Long-exposure photography

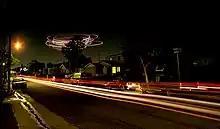
A long-exposure photograph of a street in Carson, California, 1986. The trails along the street are from headlights and taillights, while the circles in the sky are from a police helicopter.

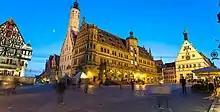
The central square of Rothenburg ob der Tauber, Germany, during blue hour. Notice how a long exposure blurs moving vehicles and pedestrians while buildings retain sharp focus.

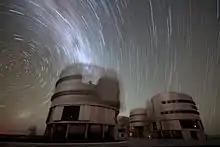
In this 45-minute exposure taken on a dark clear night at Paranal Observatory, the stars leave trails as they appear to revolve around the south celestial pole (left), due to Earth's rotation.

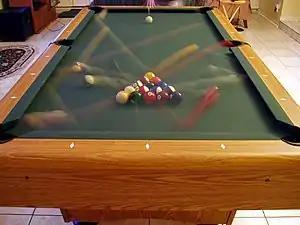
Long-exposure photograph of a break in pool

Long-exposure, time-exposure, or slow-shutter photography involves using a long-duration shutter speed to sharply capture the stationary elements of images while blurring, smearing, or obscuring the moving elements. Long-exposure photography captures one element that conventional photography does not: an extended period of time.